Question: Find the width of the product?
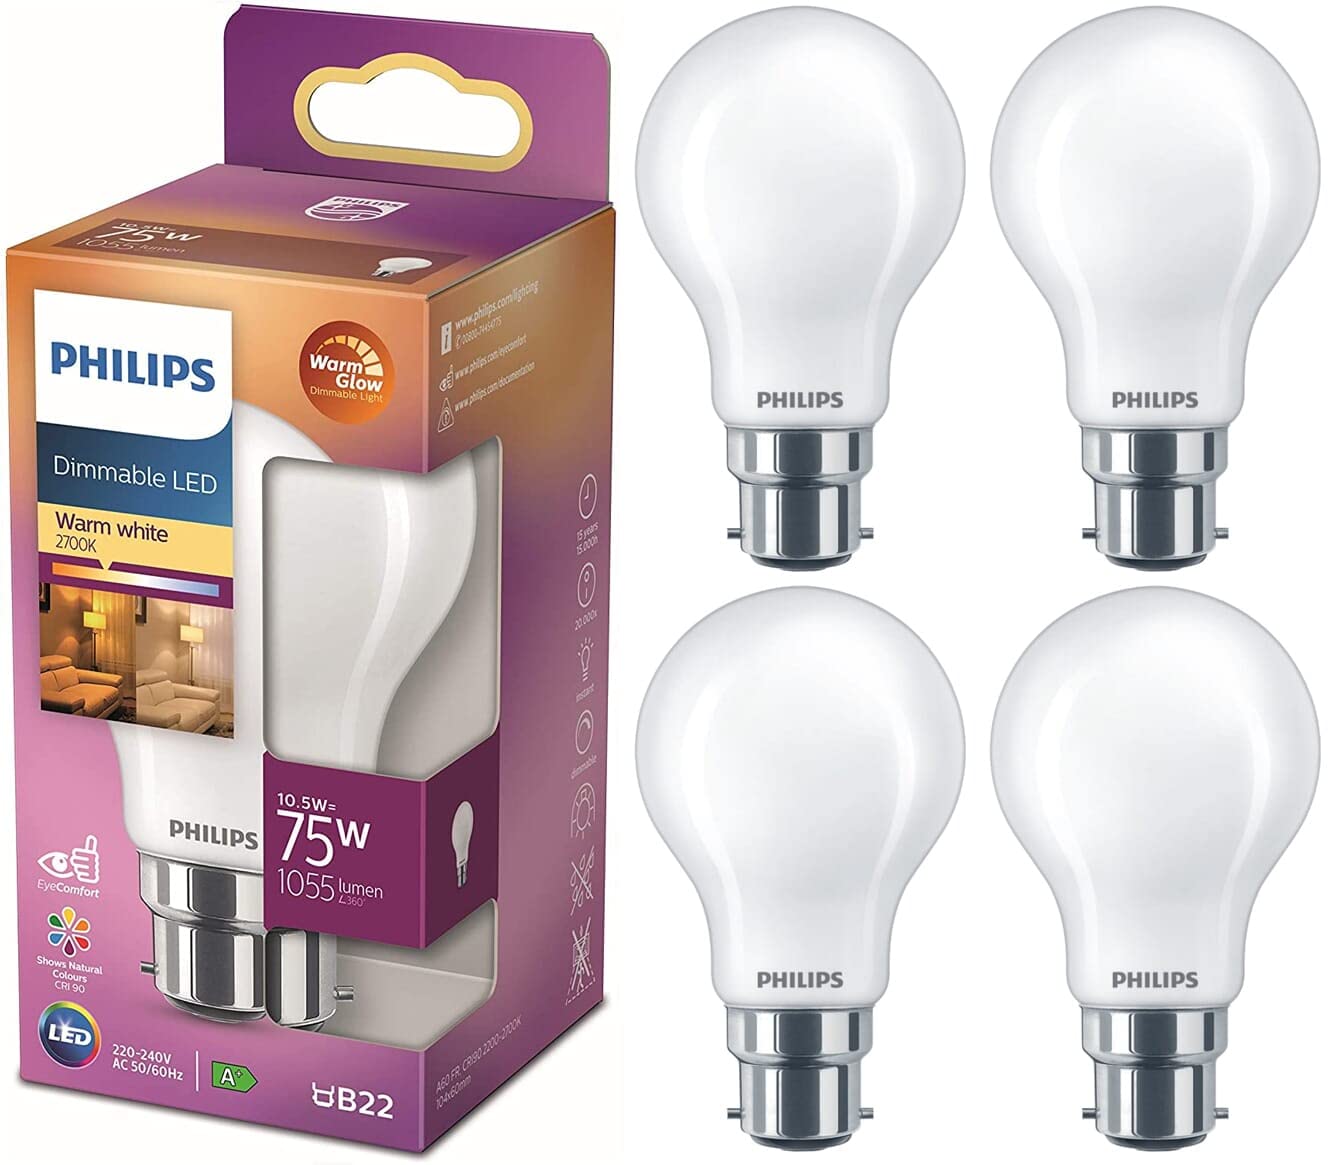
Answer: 60.0 millimetre